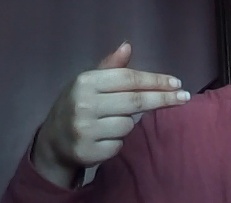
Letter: ghain